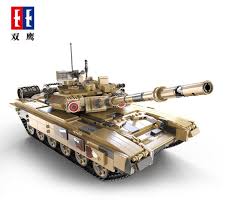
Label: Tank